Kersal

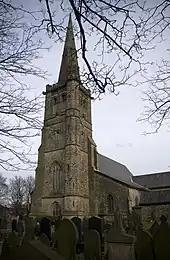
St Paul's Church, Moor Lane

Churches in Kersal include the Anglican St Paul's Church on Moor Lane, built at the instigation of Colonel William Legh Clowes and Eleanora Atherton of Kersal Cell "for the benefit of the poor of Rainscow" (Rainsough — a hamlet just across the border in Prestwich) in 1851–1852.